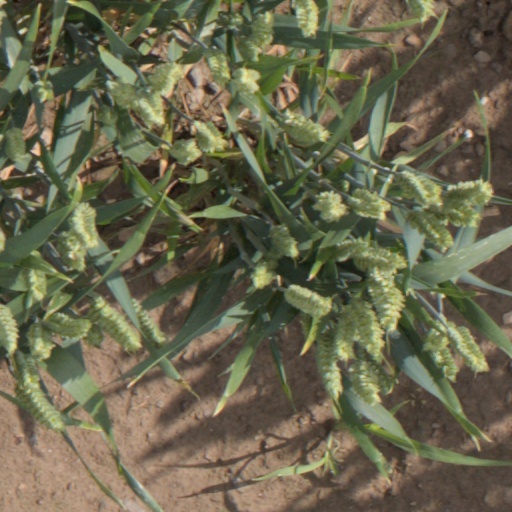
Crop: wheat